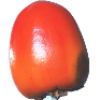
Label: kaki